Wingett Run, Ohio

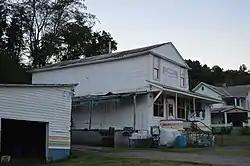
Myers General Store

A post office called Wingett Run was in operation from 1873 to 1993. The name comes from the nearby stream, Wingett Run, which itself was named after an early settler of the region, Jacob Wingett.